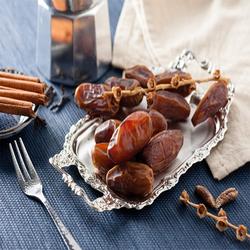
Label: Dates